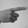
ASL letter: G